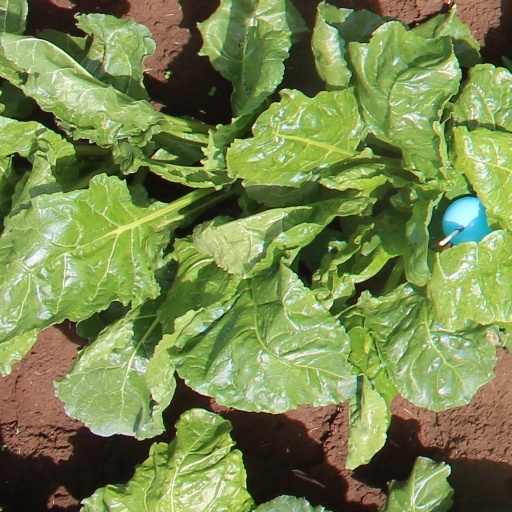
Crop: sugar beet